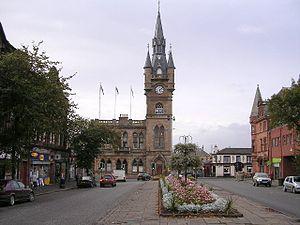
Renfrew est une ville et ancien burgh royal d'Écosse, situé à l'ouest de Glasgow, sur la côte occidentale écossaise.